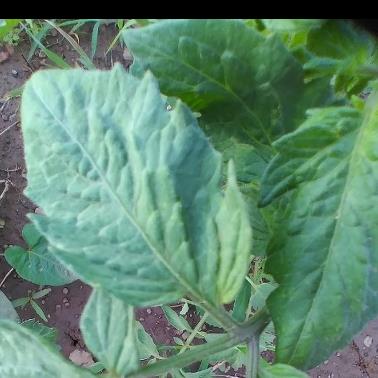
Crop: Tomato
Condition: virosis-d